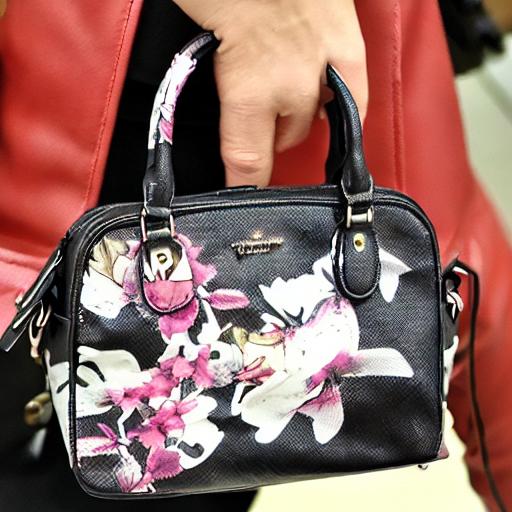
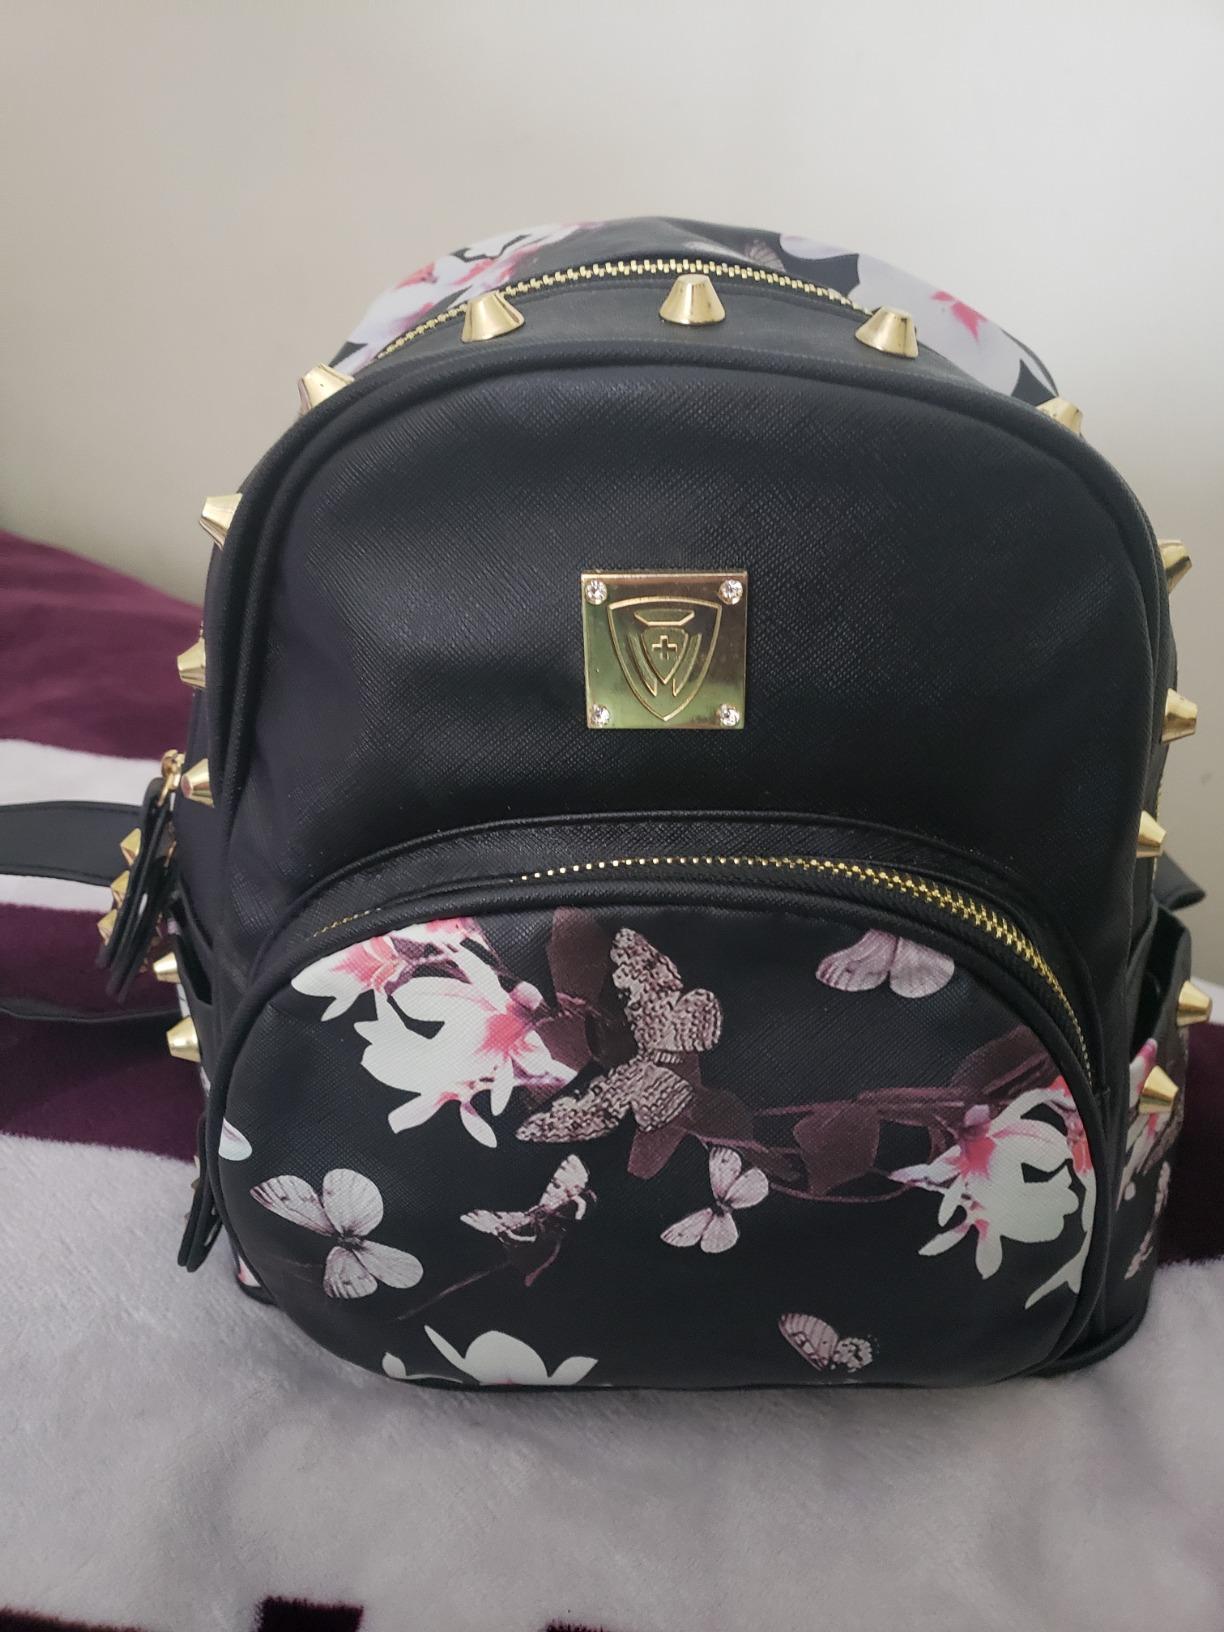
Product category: accessories_handbag
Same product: no